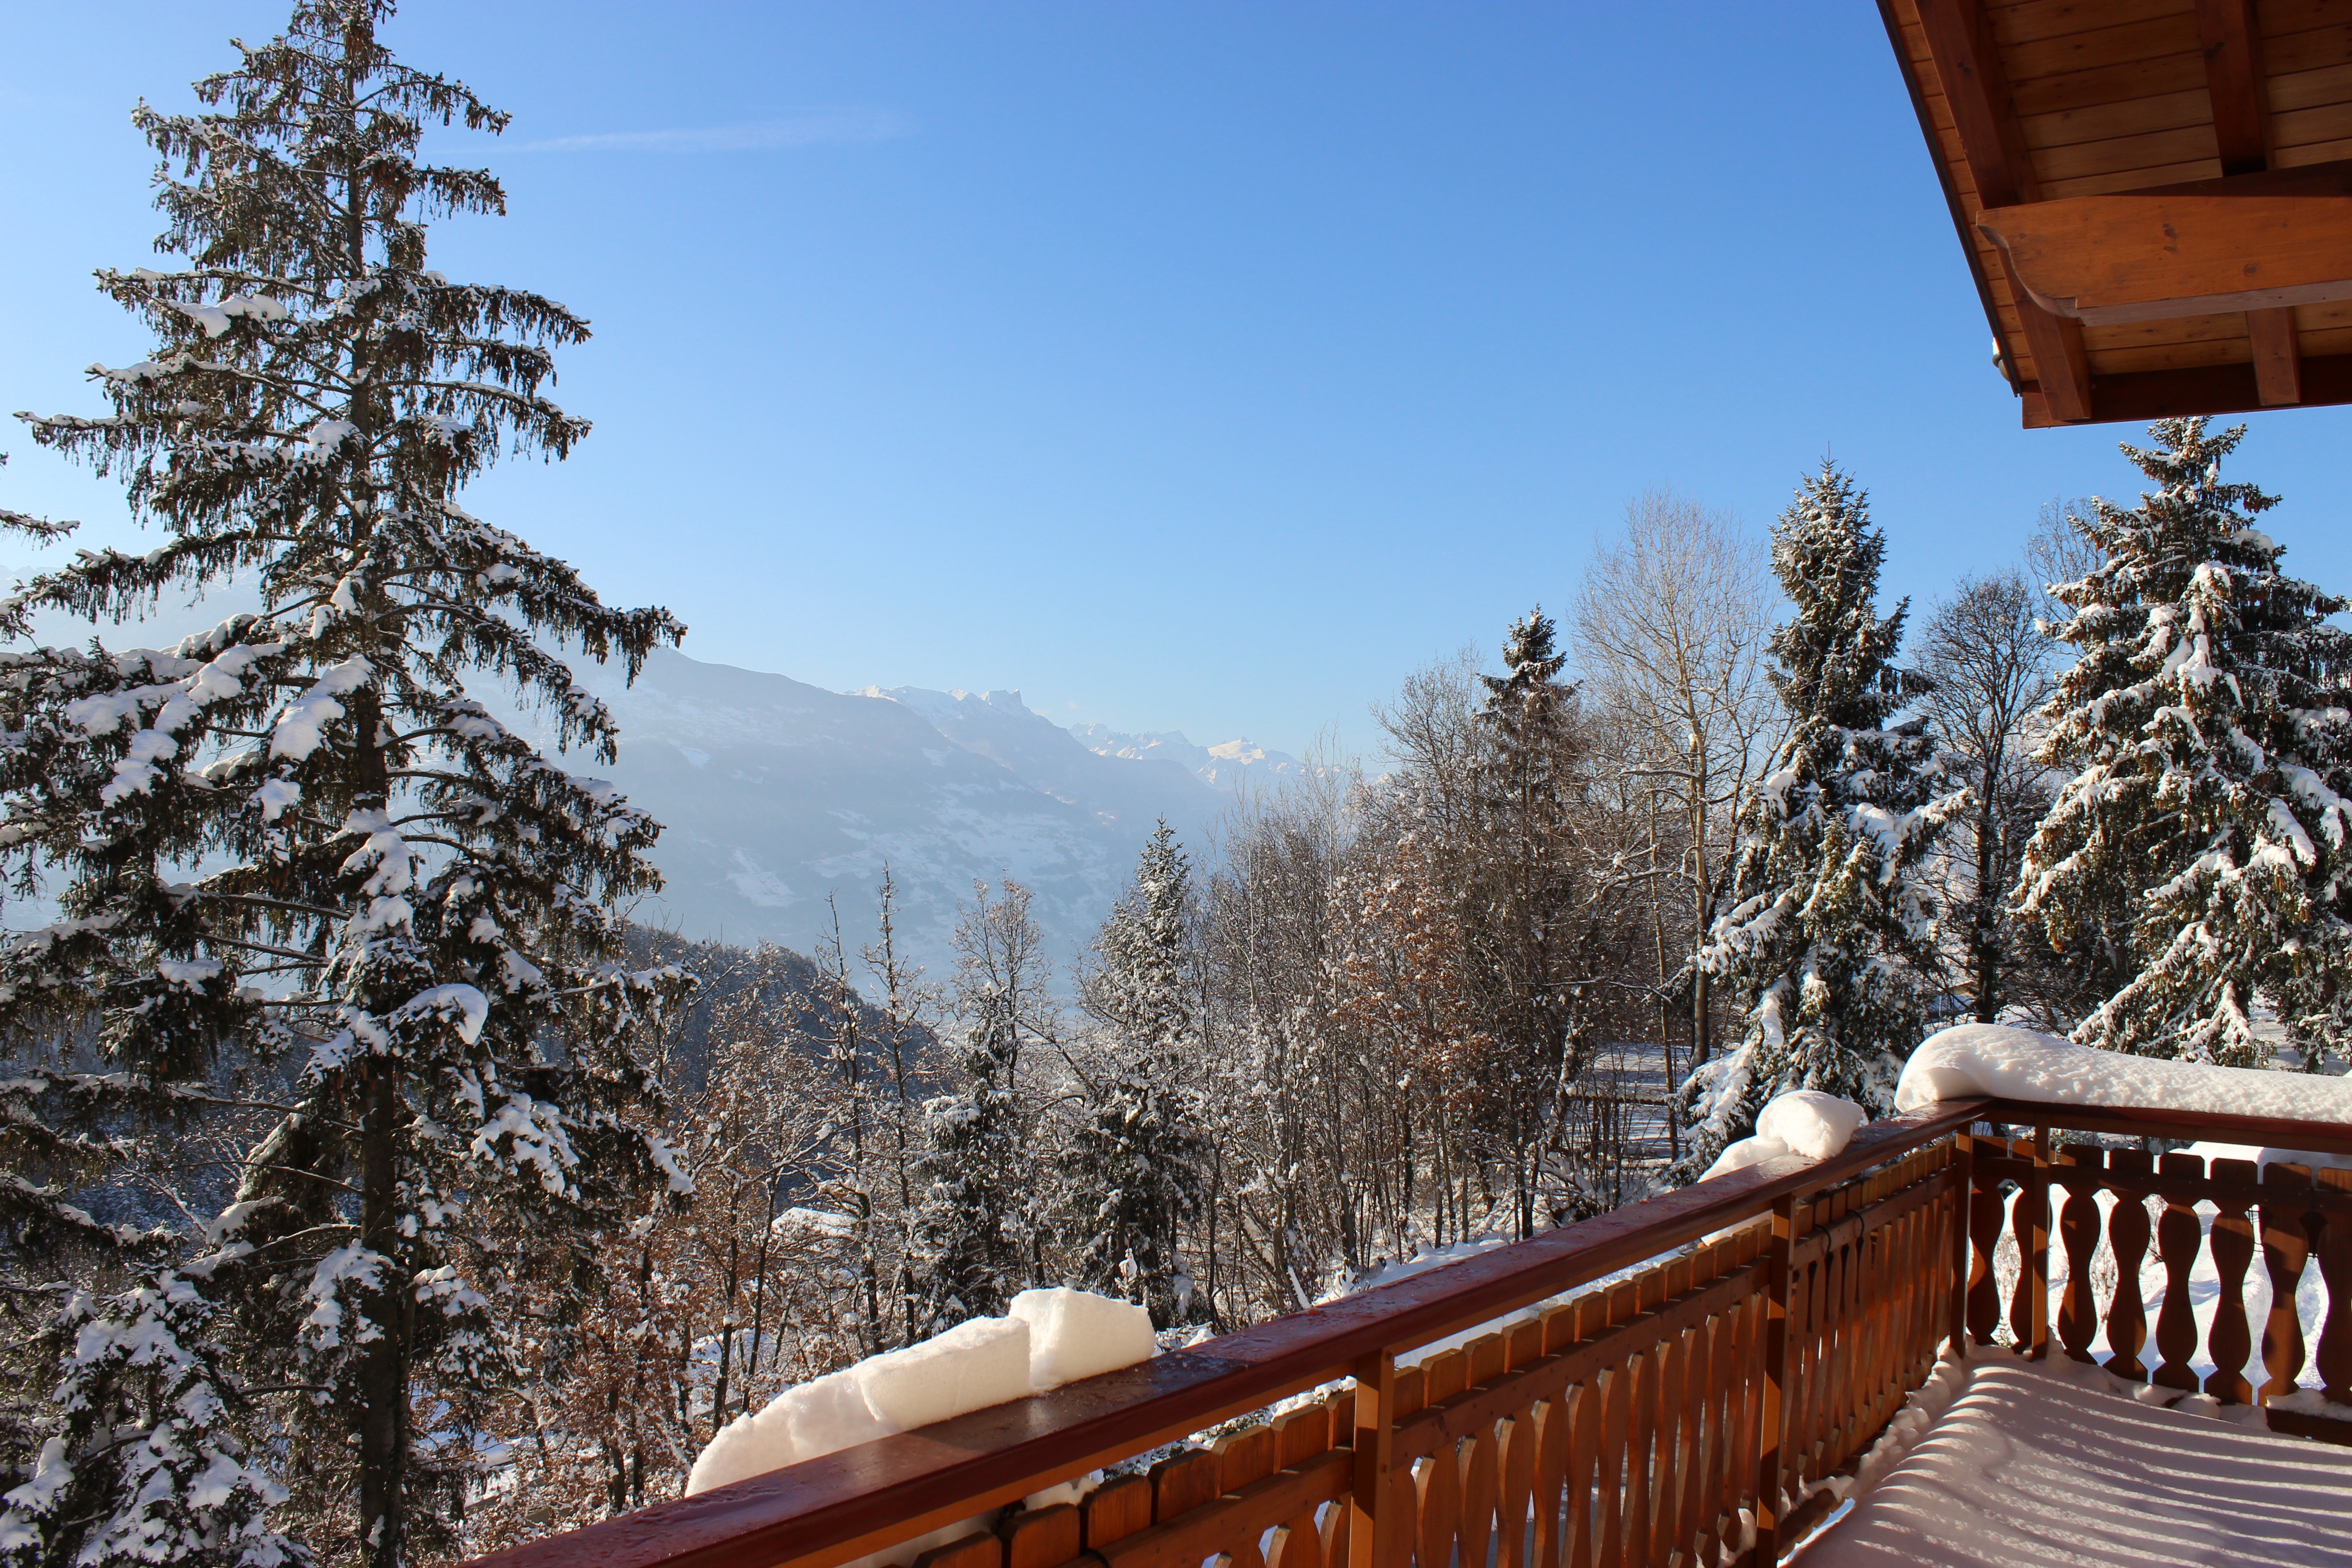
landscape, wilderness, mountain, snow, winter, mountain range, weather, season, resort, alps, switzerland, mountainous landforms